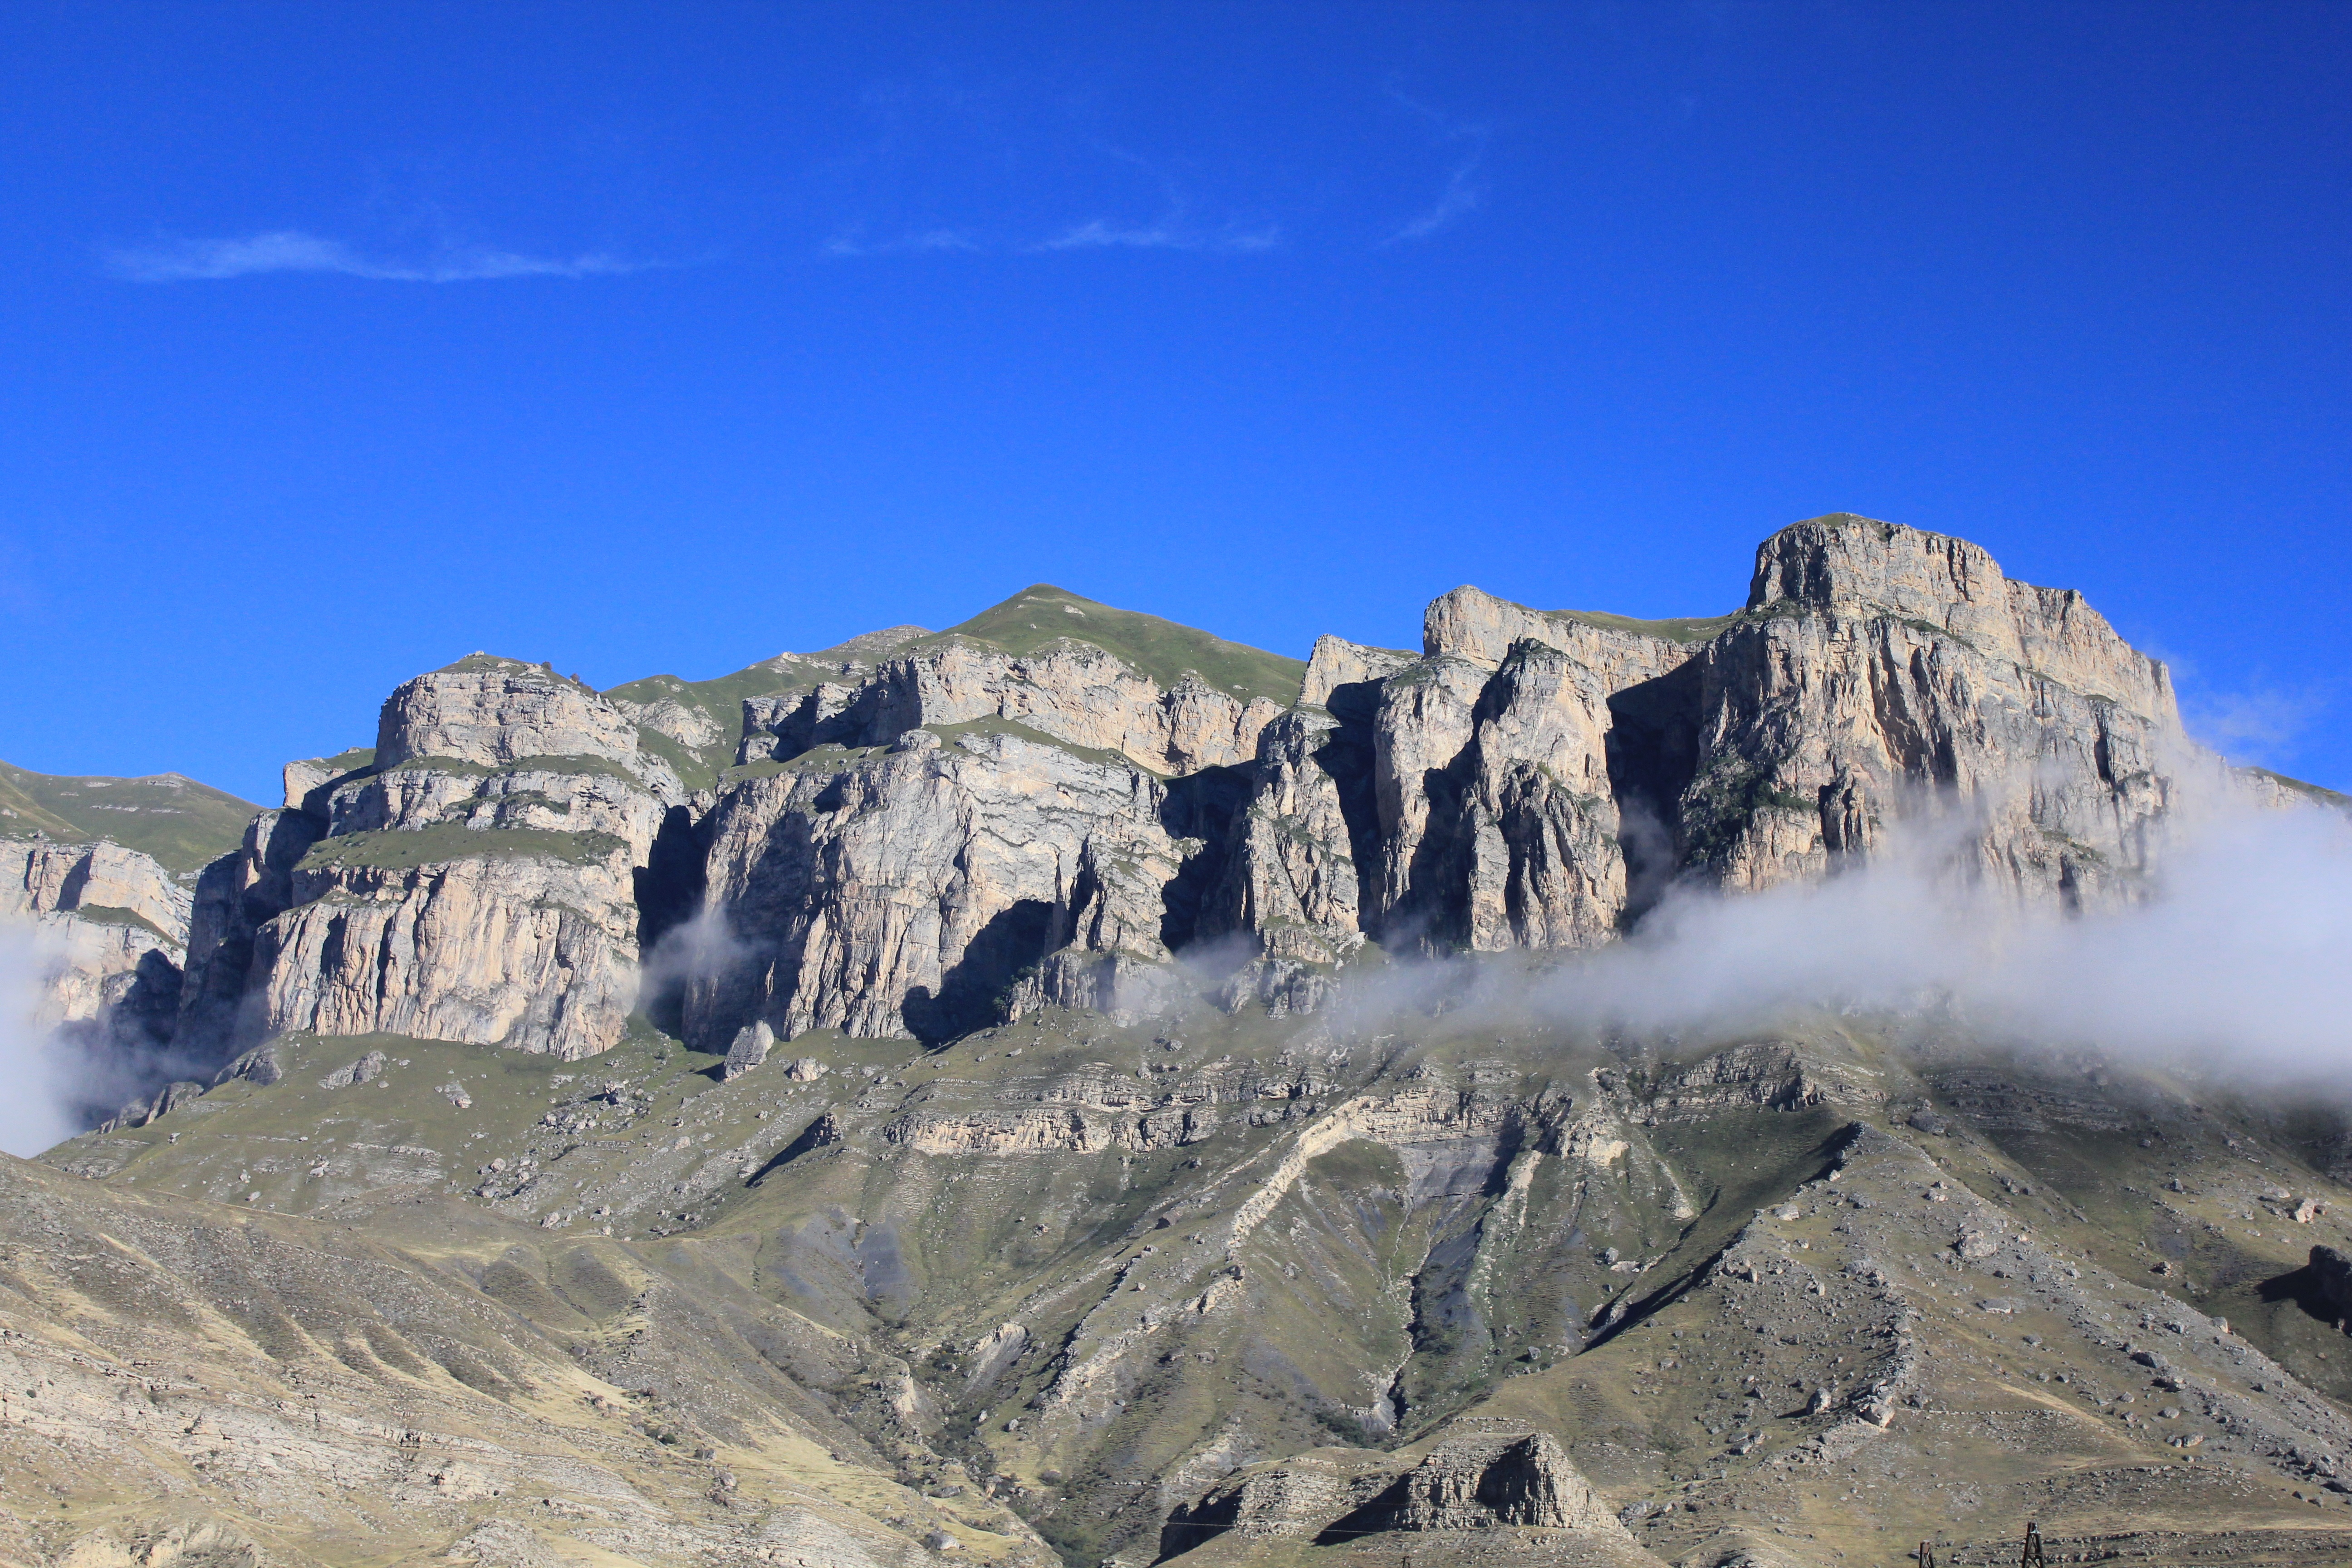
landscape, rock, wilderness, mountain, snow, adventure, mountain range, formation, terrain, national park, ridge, summit, rocks, clouds, geology, alps, badlands, plateau, fell, cirque, caucasus, landform, mountain pass, geographical feature, mountainous landforms